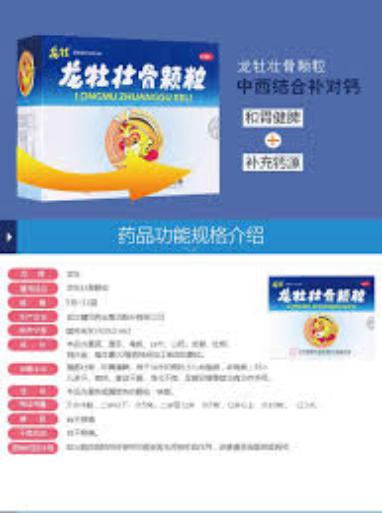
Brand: longmu-2
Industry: Medical